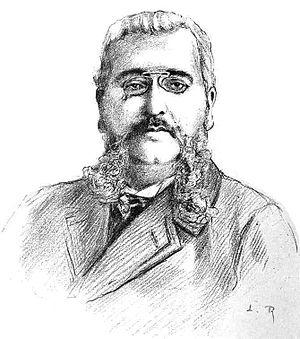
Vénissieux est une commune française située dans la métropole de Lyon, en région Auvergne-Rhône-Alpes. C'est la septième ville d'Auvergne-Rhône-Alpes par le nombre d'habitants. Ses habitants sont appelés les Vénissians.
Francis Charles Dehault de Pressensé, né le 30 septembre 1853 à Paris, où il est mort le 19 janvier 1914, est un journaliste, député et personnalité politique français. Il est membre fondateur et président de la Ligue des droits de l'homme.